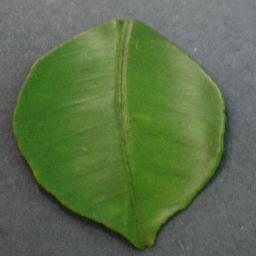
Label: Orange___Haunglongbing_(Citrus_greening)